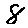
Label: 8